Circus Krone Building

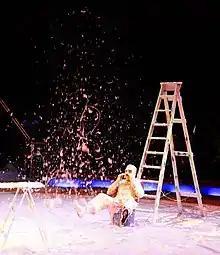
A Circus Krone performance

Unchanged from the original building, the current Circus Krone Building is occupied every year in the winter season by its owner, Circus Krone, to perform their winter circus program. The current iteration of the program features 3 parts, each with its own theme, that runs for one month each from Christmas Day until the beginning of April the following year. Also unchanged is Circus Krone’s summer program where the circus tours Europe, performing in multiple cities. As such, the Circus Krone Building continues to be rented to third parties to host a variety events, including concerts, cabarets, musicals, comedy shows, television and film recordings, company presentations, and press conferences.